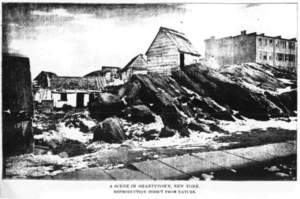
The Daily Graphic: An Illustrated Evening Newspaper est le premier journal américain qui comprenne des illustrations quotidiennes. Il est fondé à New York en 1873 par les graveurs canadiens George-Édouard Desbarats et William Leggo. Sa publication démarre en mars de la même année et dure jusqu'au 23 septembre 1889